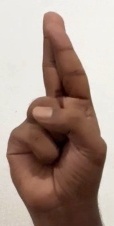
ASL sign: R